Toure' Murry

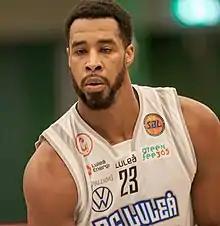
Murry with Luleå in 2021

Toure' Ahmad Khalid-Murry (born November 8, 1989) is an American former professional basketball player who is a player development coach for the Philadelphia 76ers of the National Basketball Association (NBA). He played college basketball for Wichita State.